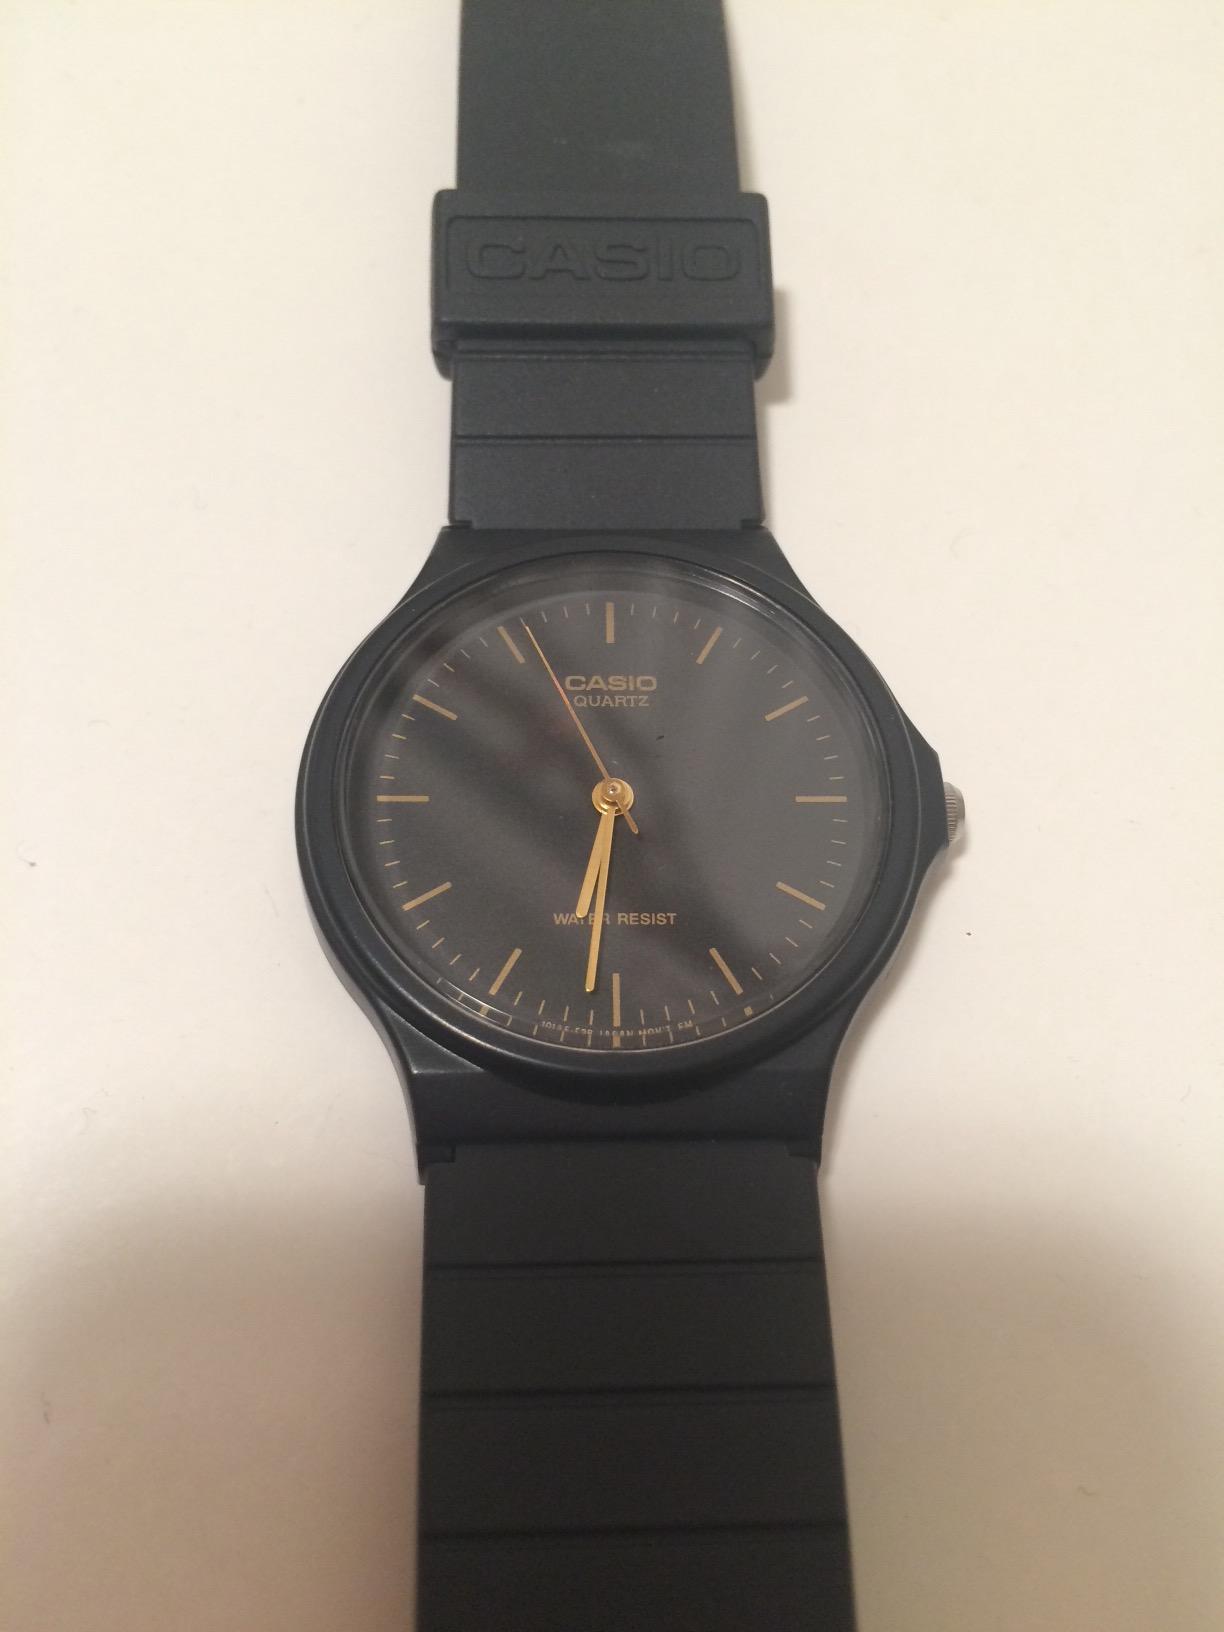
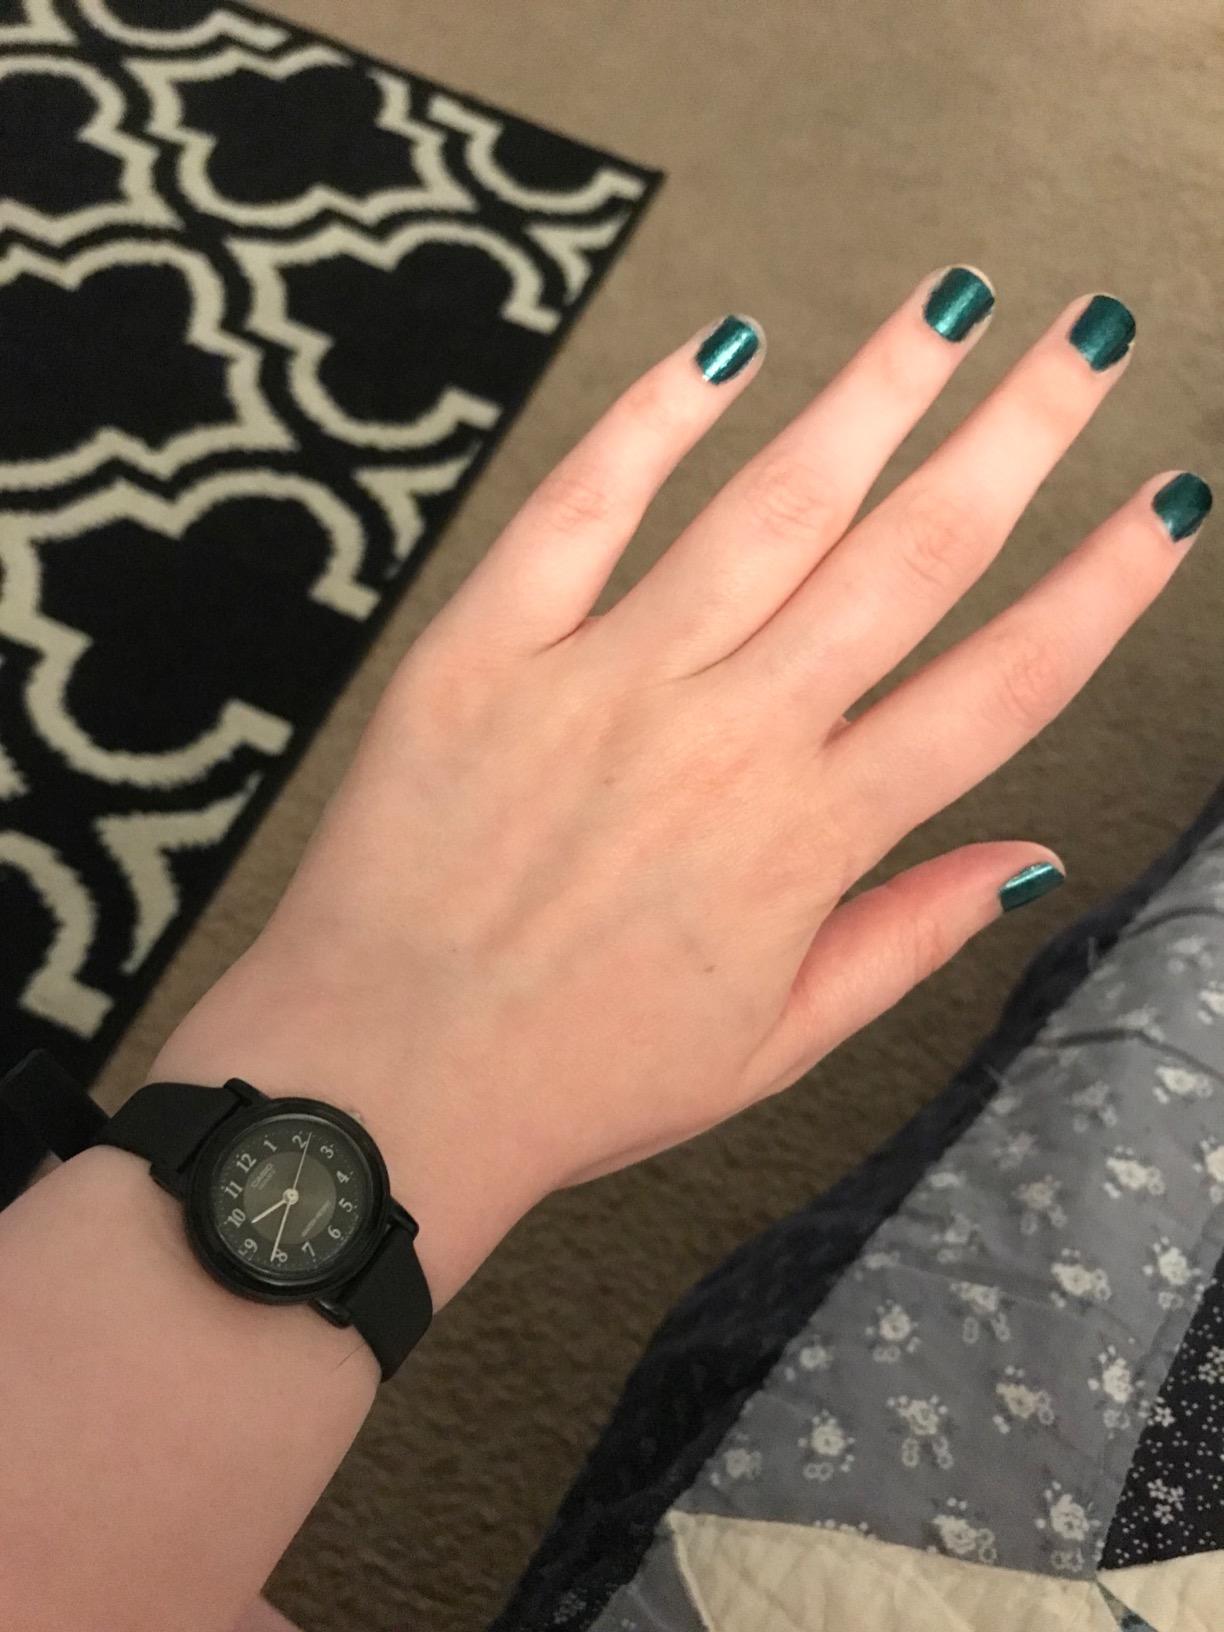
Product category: accessories_watch
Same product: no